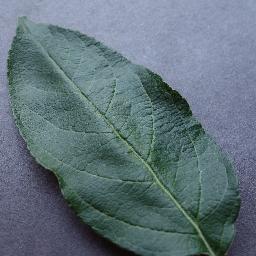
Label: Apple___healthy